Vehicle registration plates of the Gambia

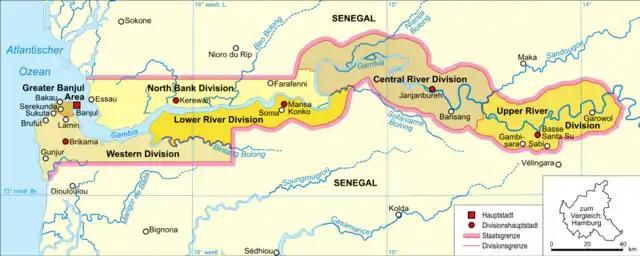
Administrative divisions of the Gambia

The number plates in this series started with GA. They had 4 digits. Private vehicle plates were White on Black background. Commercial plates were red on white background. However, commercial plates had their color change in 1978, and were then issued in black on yellow.